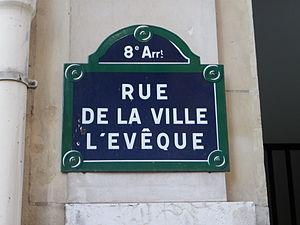
Plaque rue de la Ville l'Evêque à Paris
Cet article donne une liste des voies du 8ᵉ arrondissement de Paris, en France.
La rue de la Ville-l’Évêque se situe dans le 8ᵉ arrondissement de Paris.